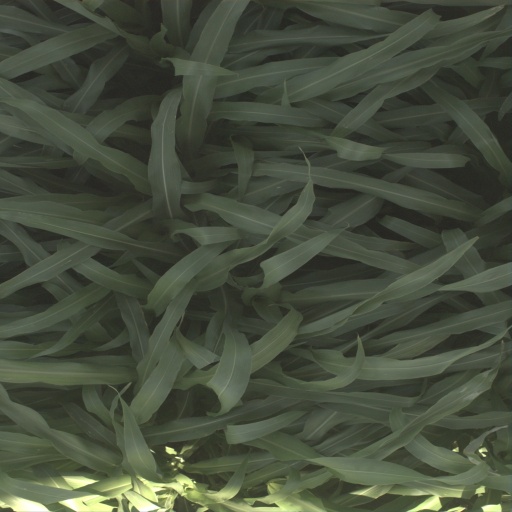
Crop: sorghum